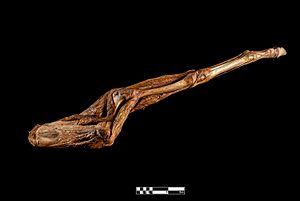
L'anatomie du cheval, ou la description des parties internes de cet animal, a été étudiée tôt par l'homme, car ce dernier a cherché à comprendre son fonctionnement pour mieux l'utiliser. L'un des premiers ouvrages sur l'anatomie du cheval est celui de Carlo Ruini, en 1598.